Armenians in France

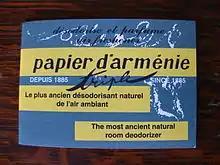
Booklet of Papier d'Armenie

In the 19th century, many young Armenian males (among them poet and political activist Nahapet Rusinian and architect Nigoğayos Balyan) moved to France for education. Papier d'Arménie ("Armenian Paper"), a popular deodorising paper, was created in the late 1880s by Auguste Ponsot. He visited Turkish Armenia and found out that the Armenians use benzoin resin and plant sap to disinfect their homes and churches.